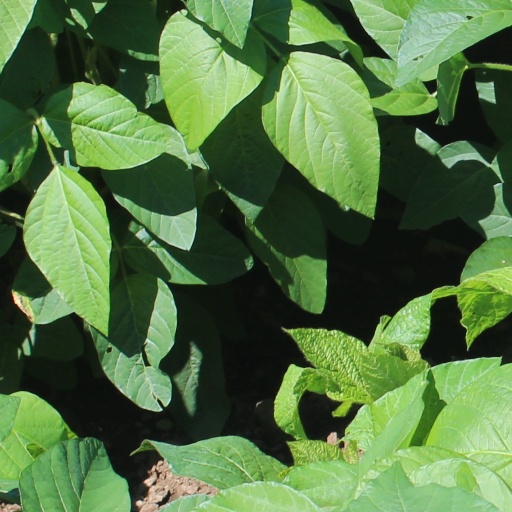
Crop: soybean